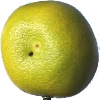
Label: Pomelo Sweetie 1